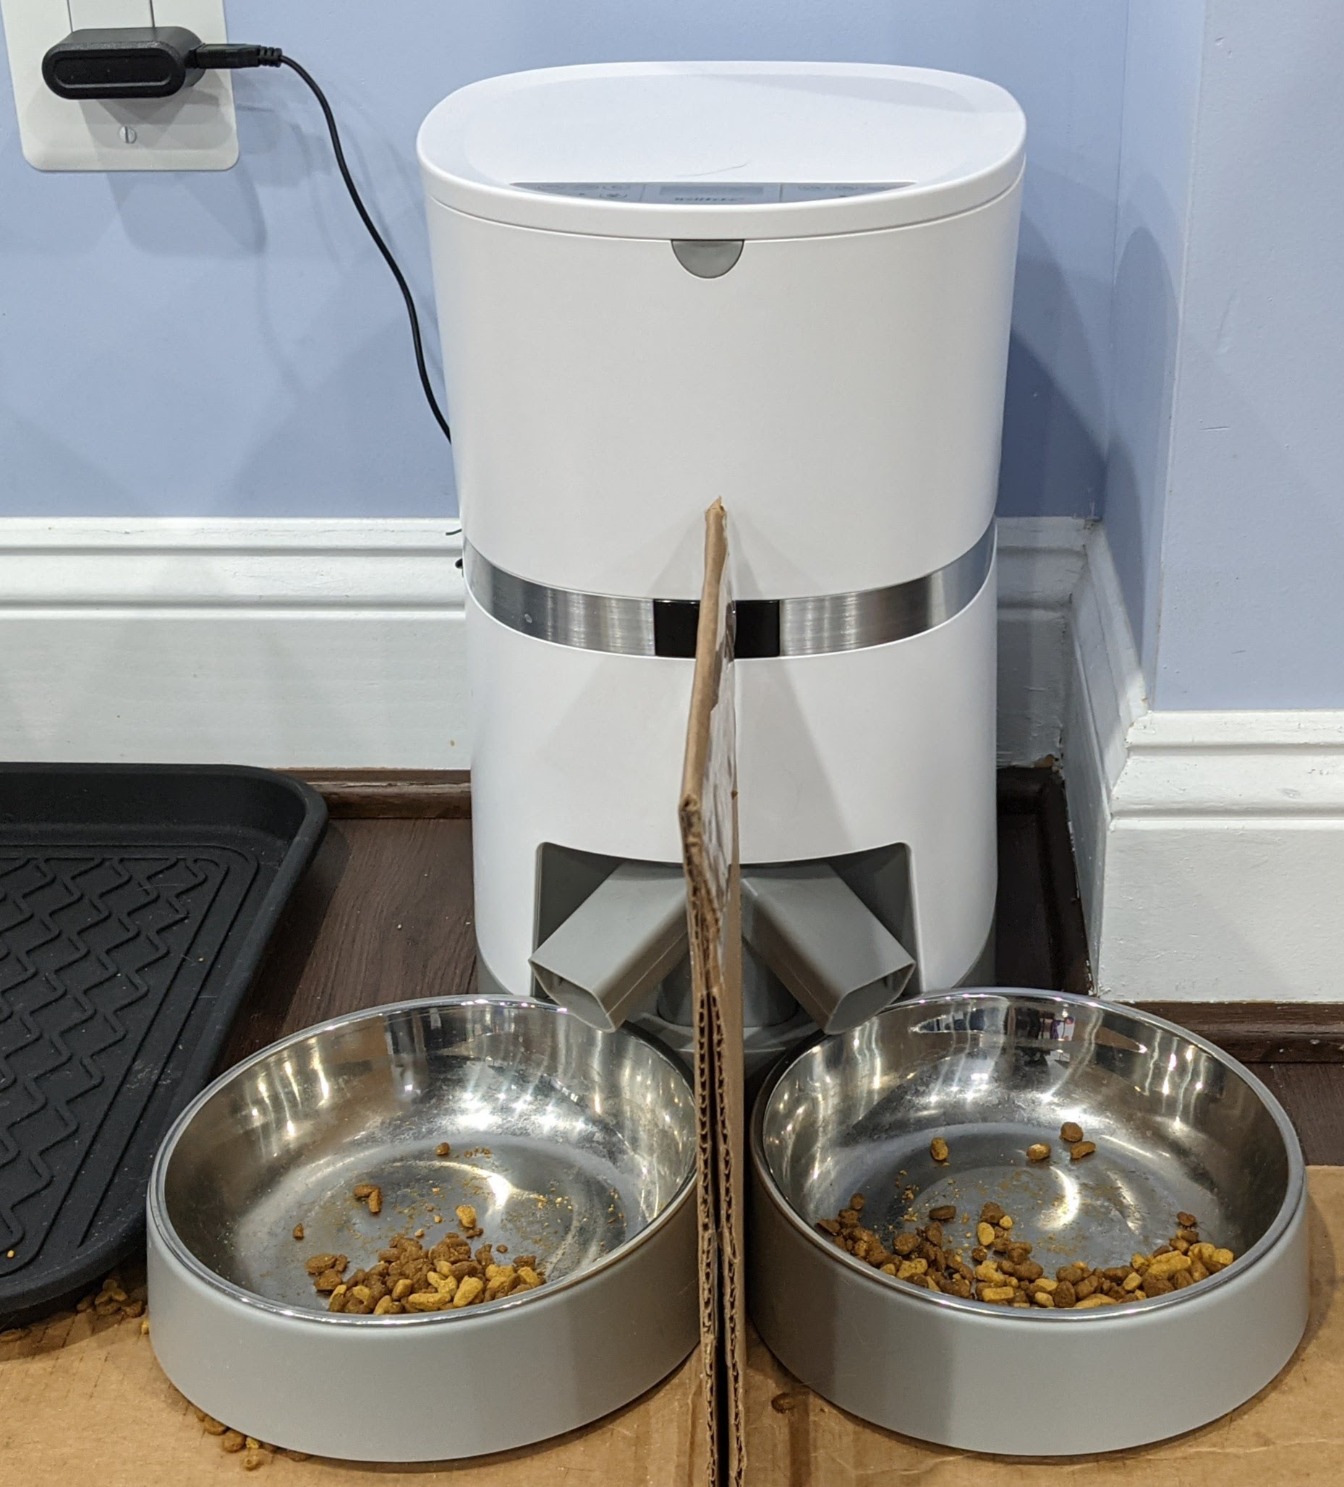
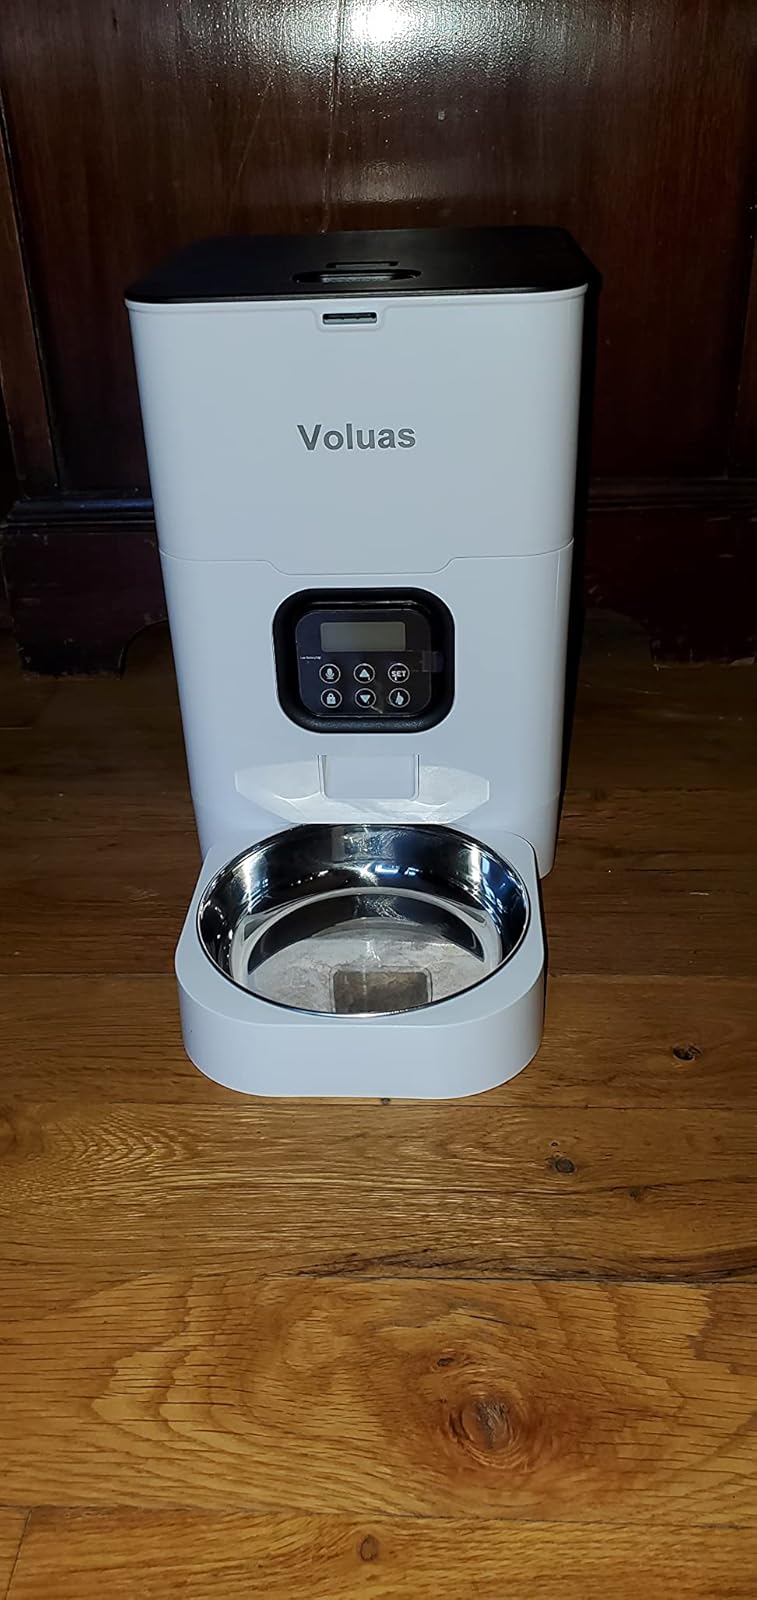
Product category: items_feeder
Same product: no